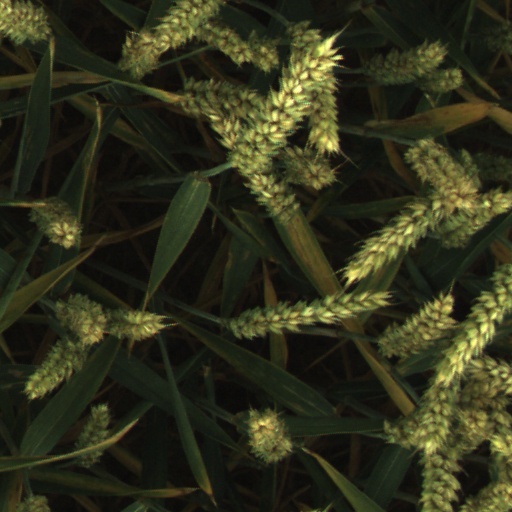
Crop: wheat